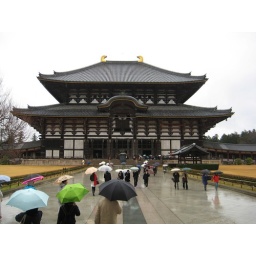
The largest wooden building in the world housing the world's largest bronze Buddha.